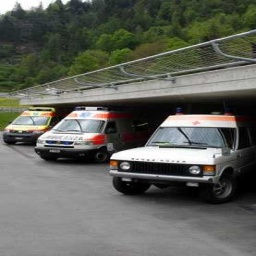
Label: ambulance